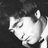
Emotion: neutral